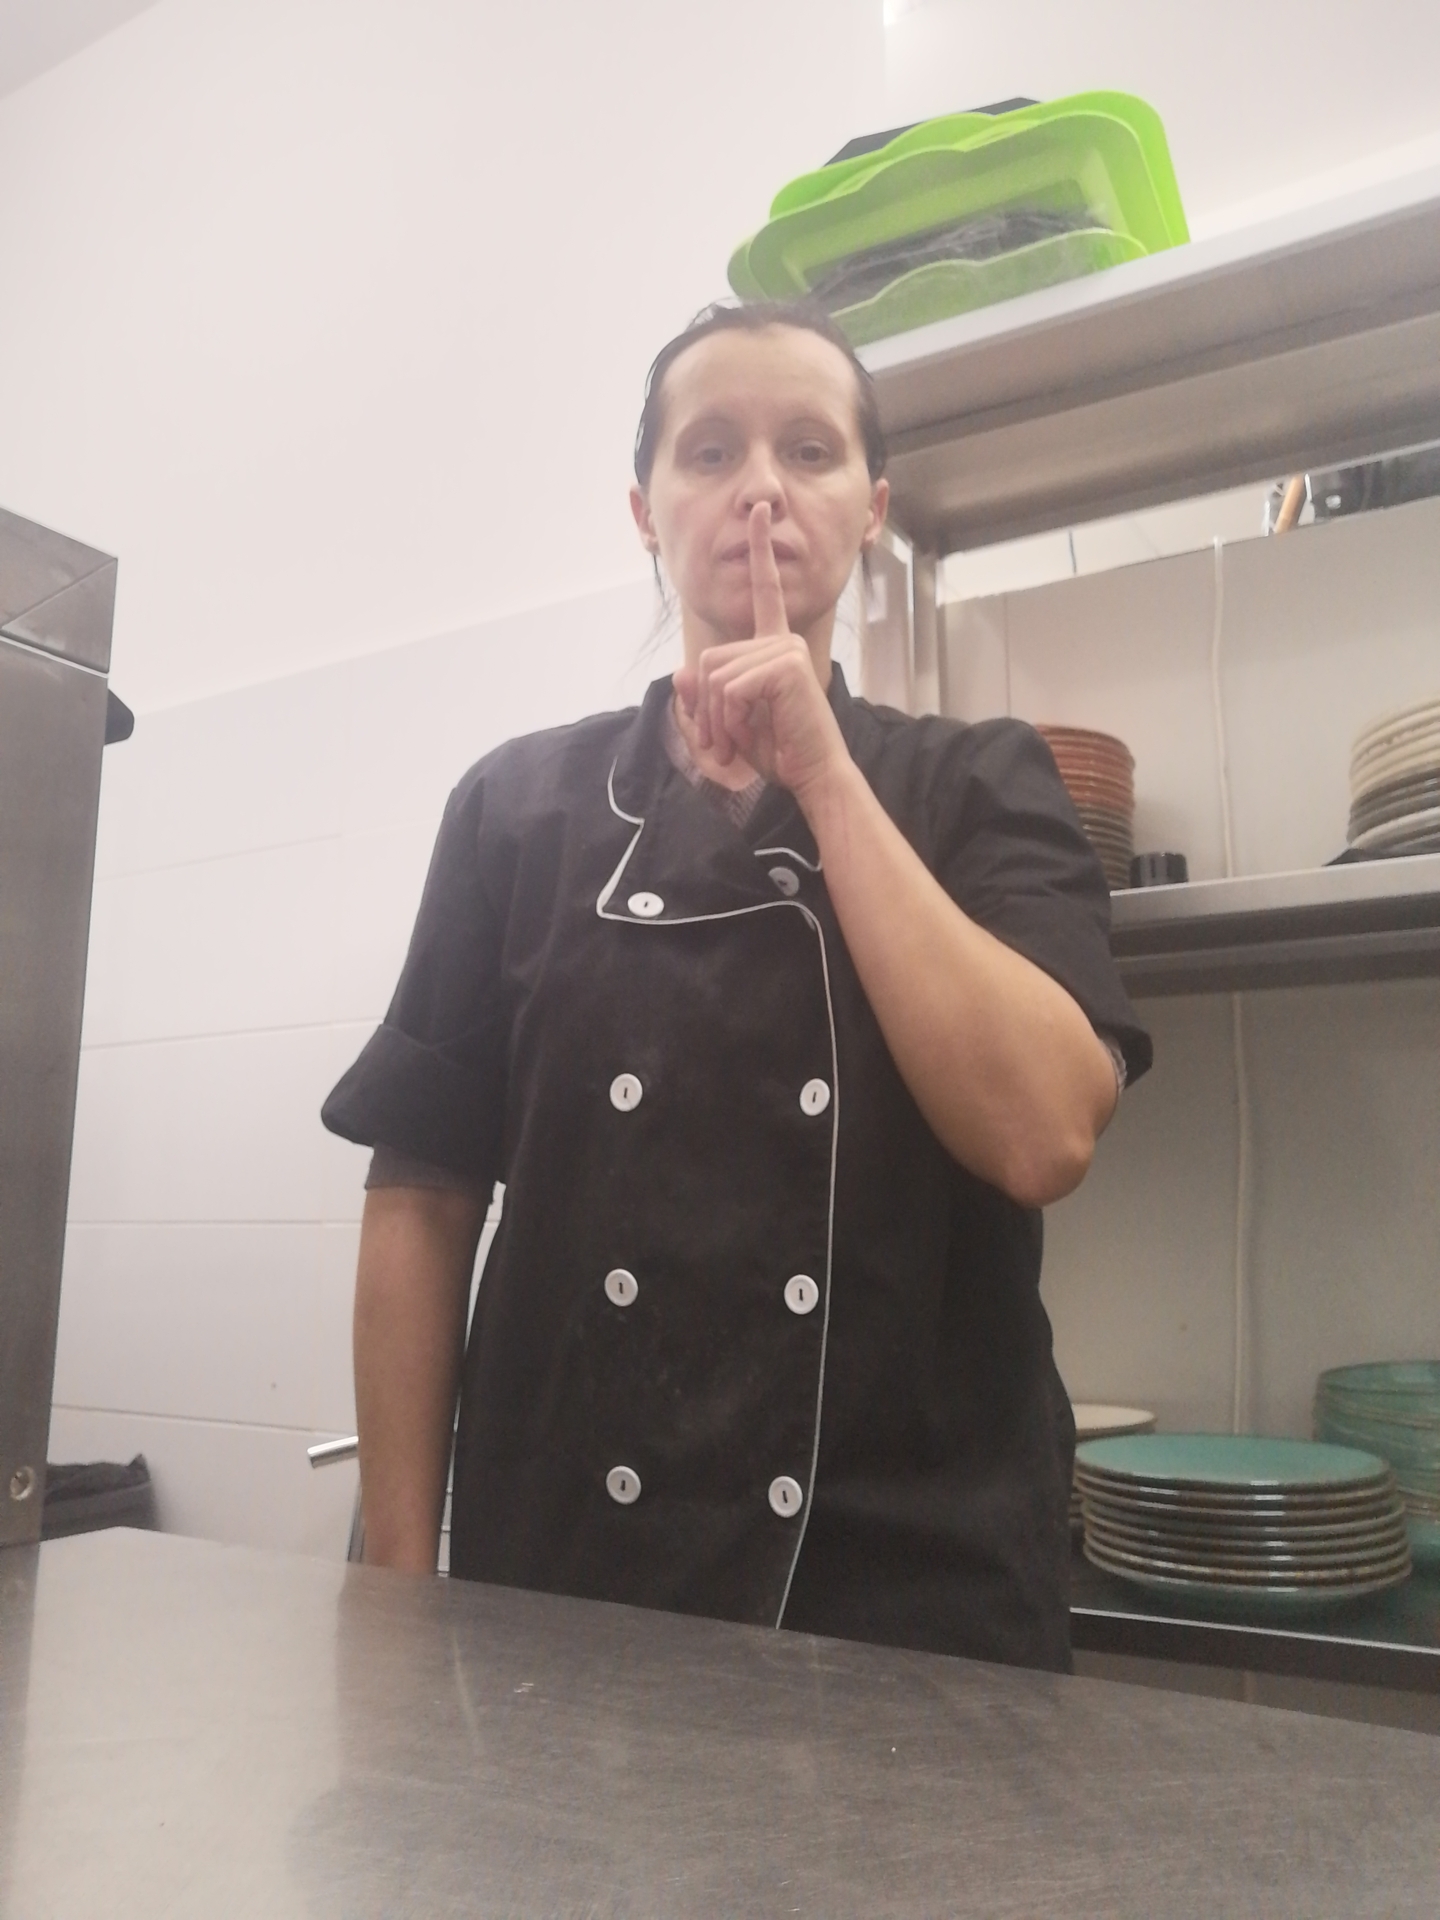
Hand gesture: mute